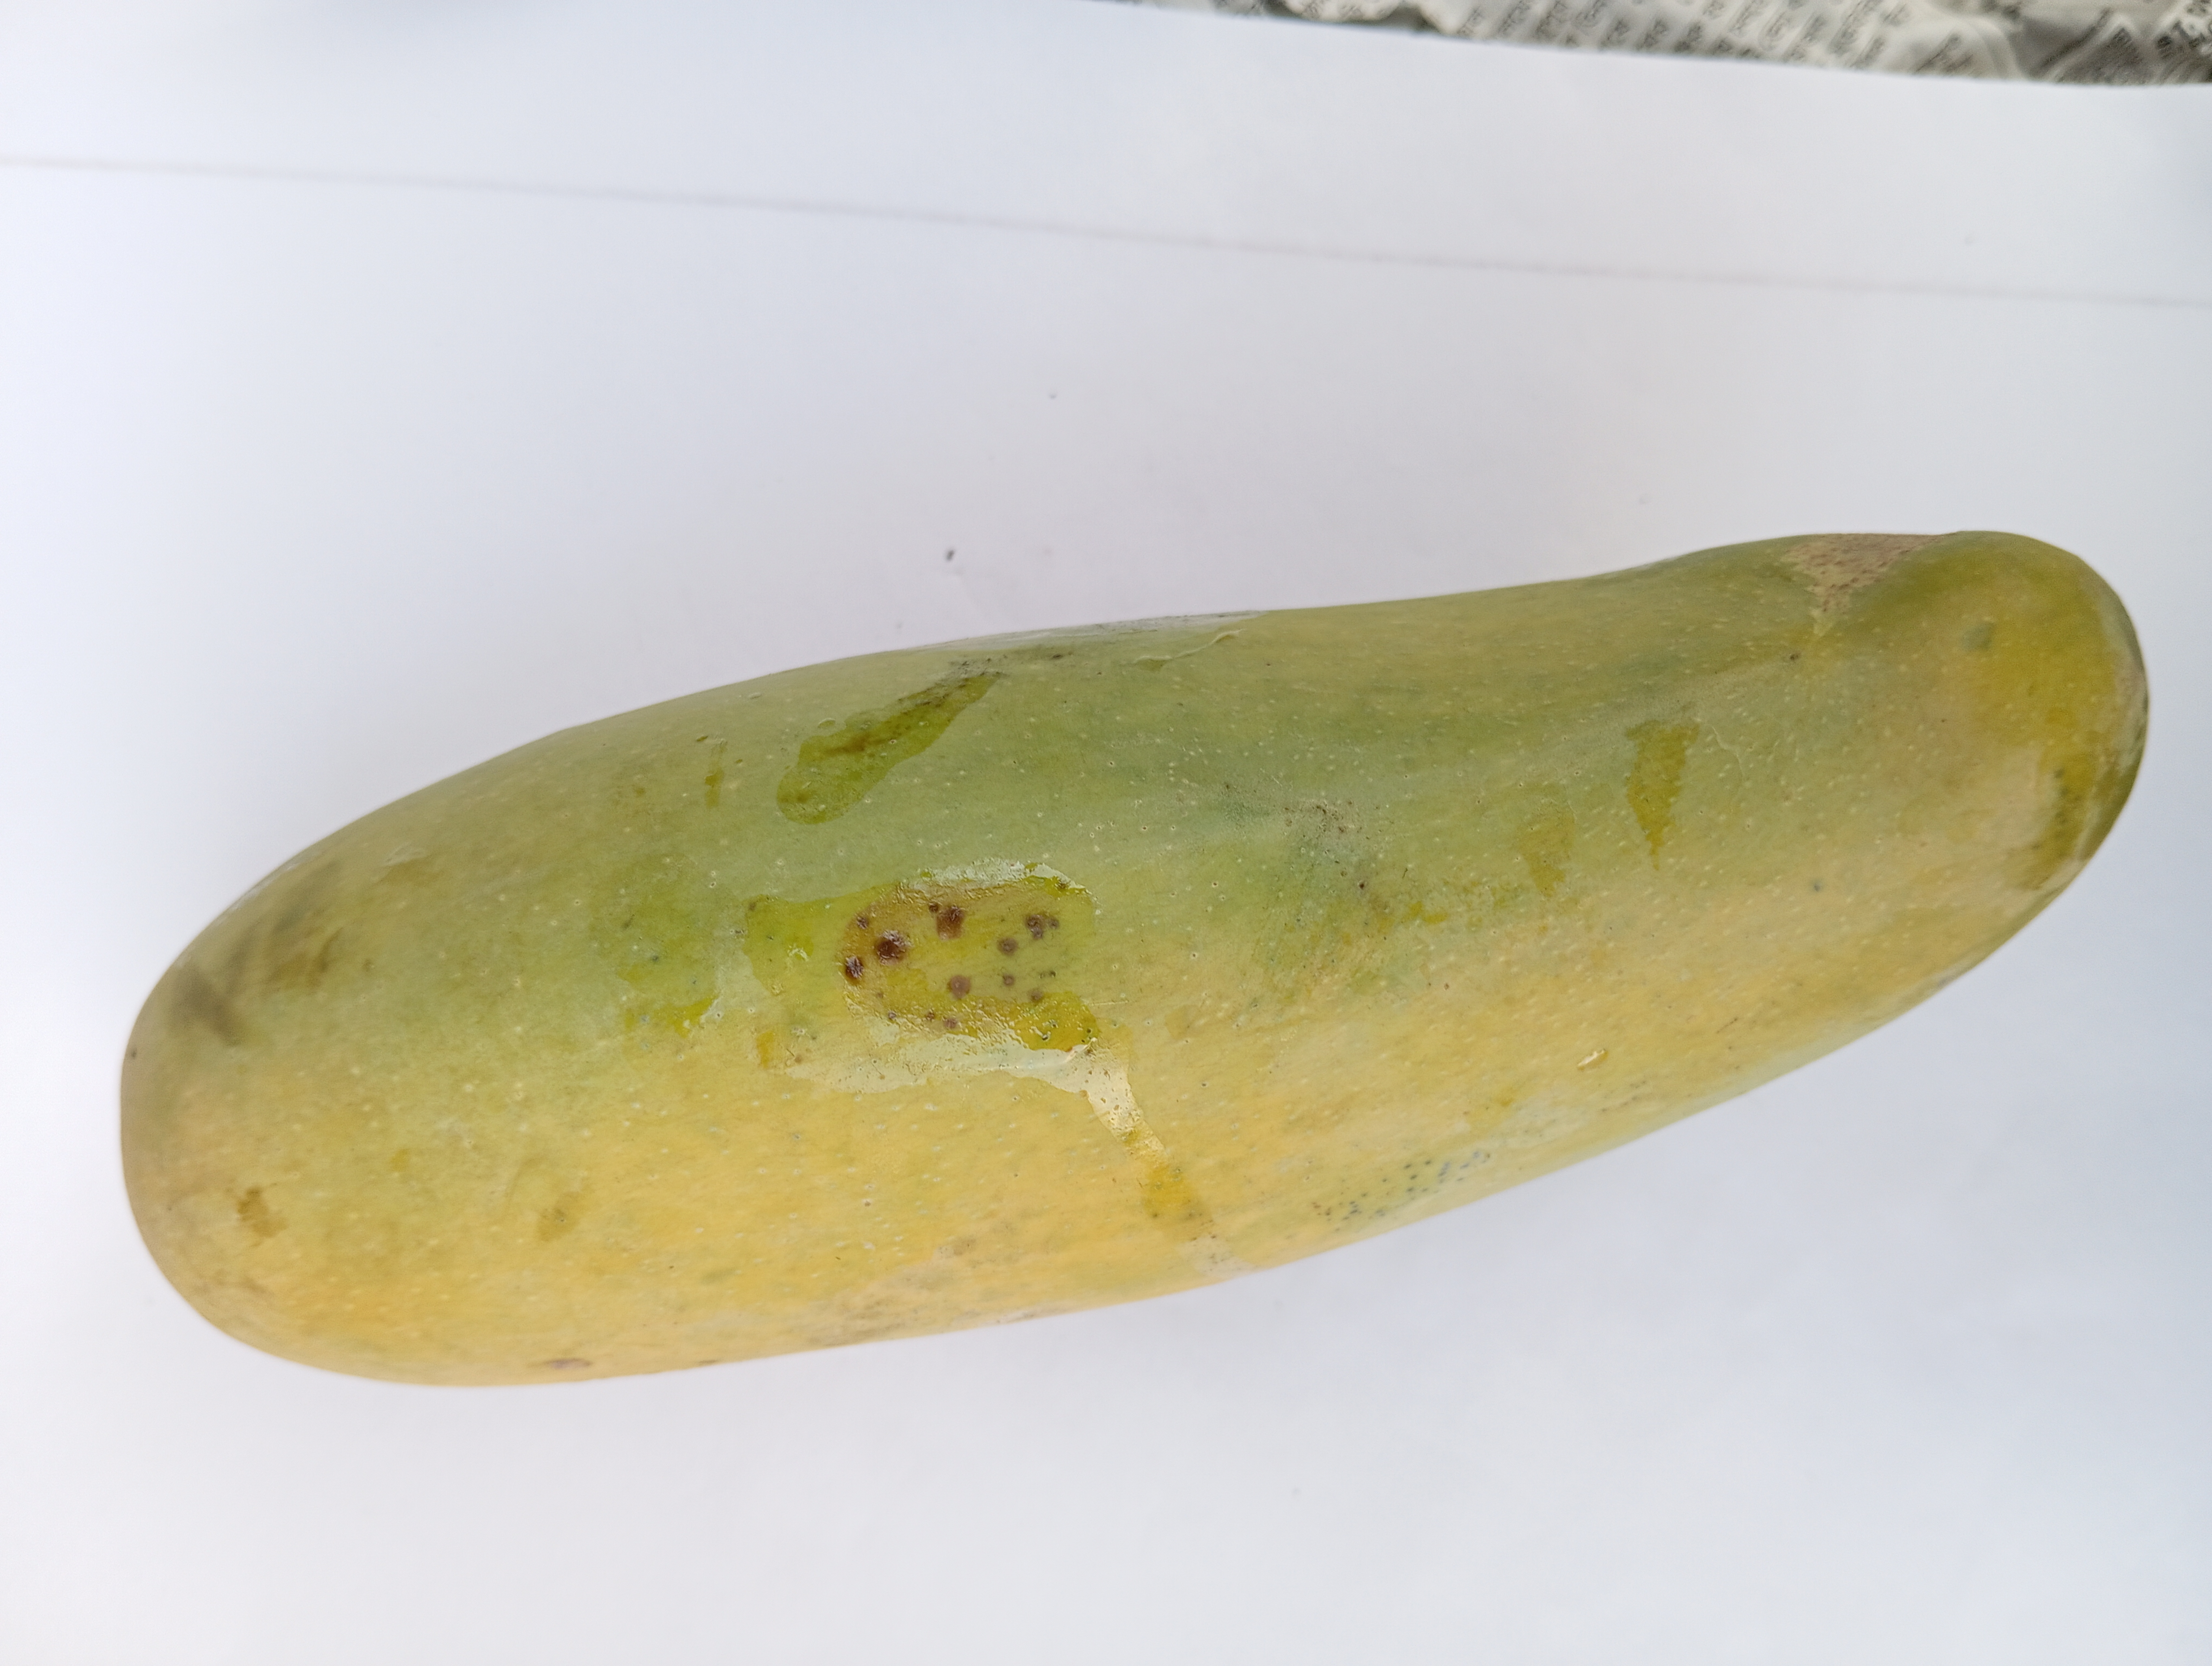
Mango variety: Banana